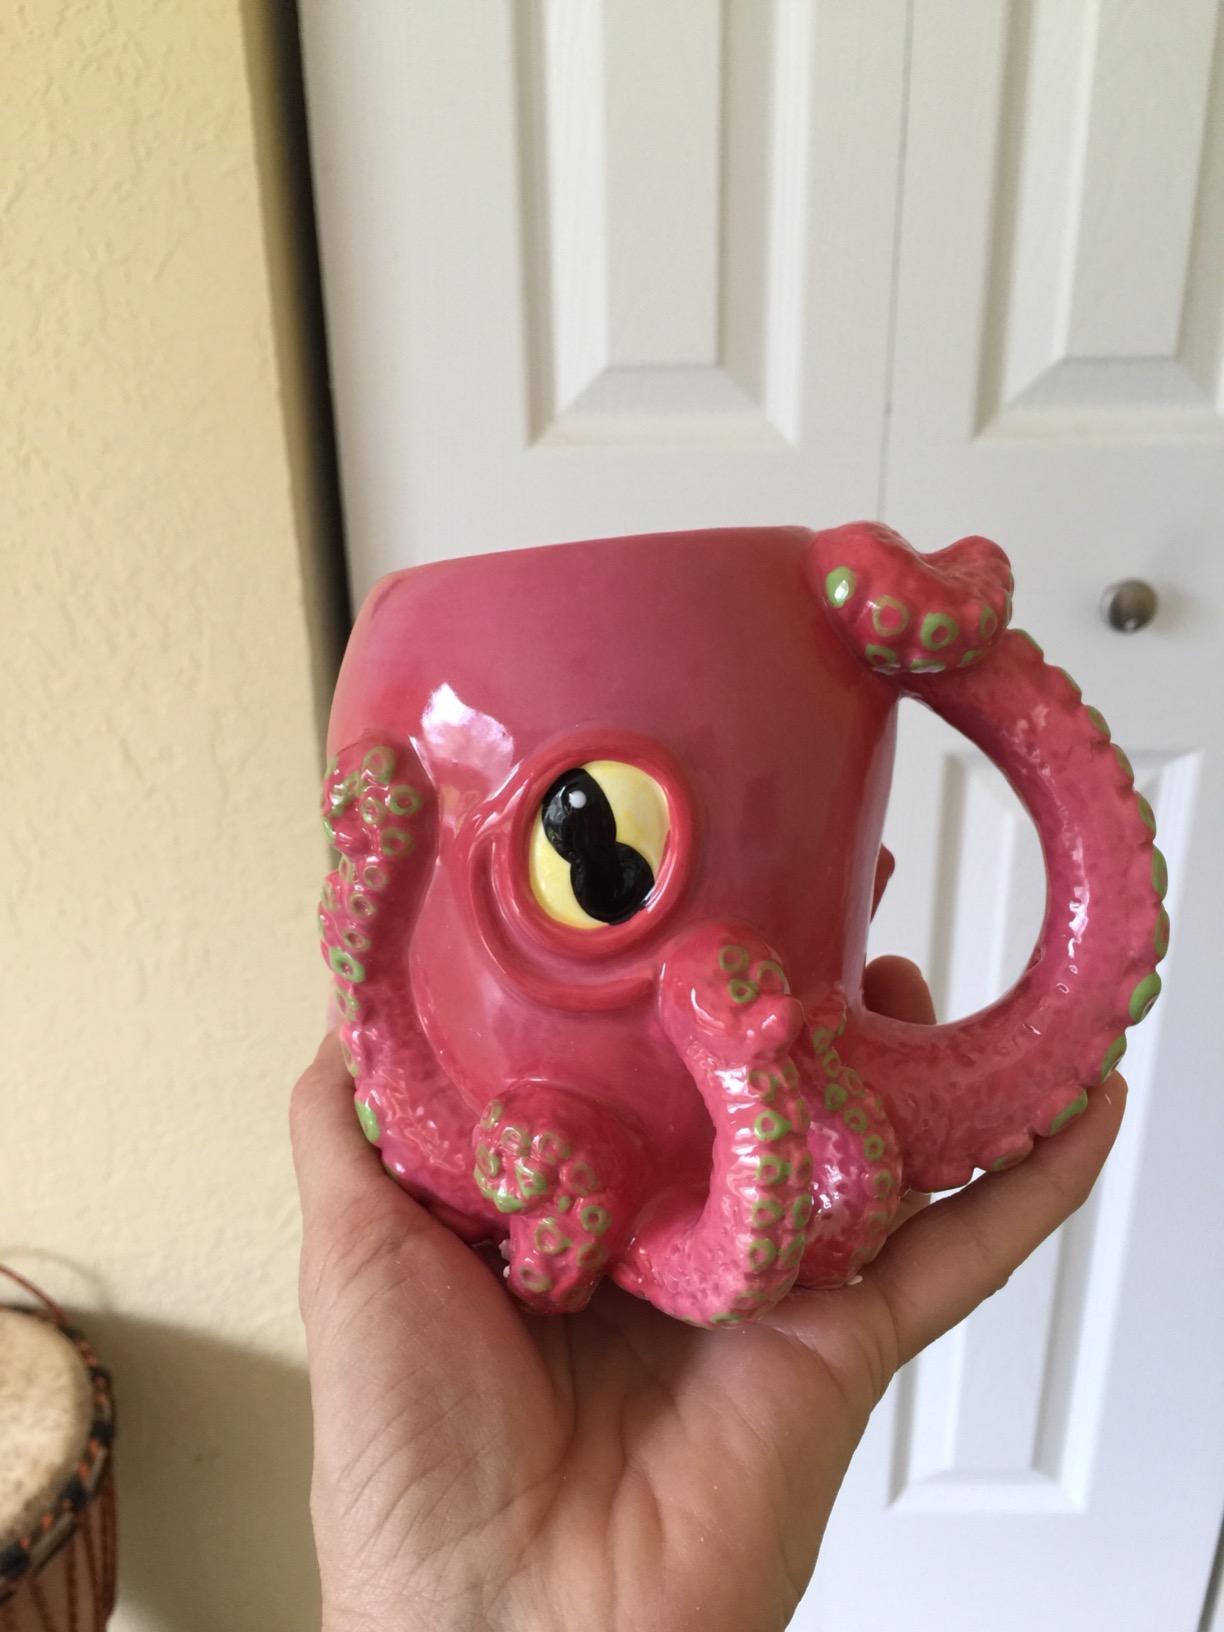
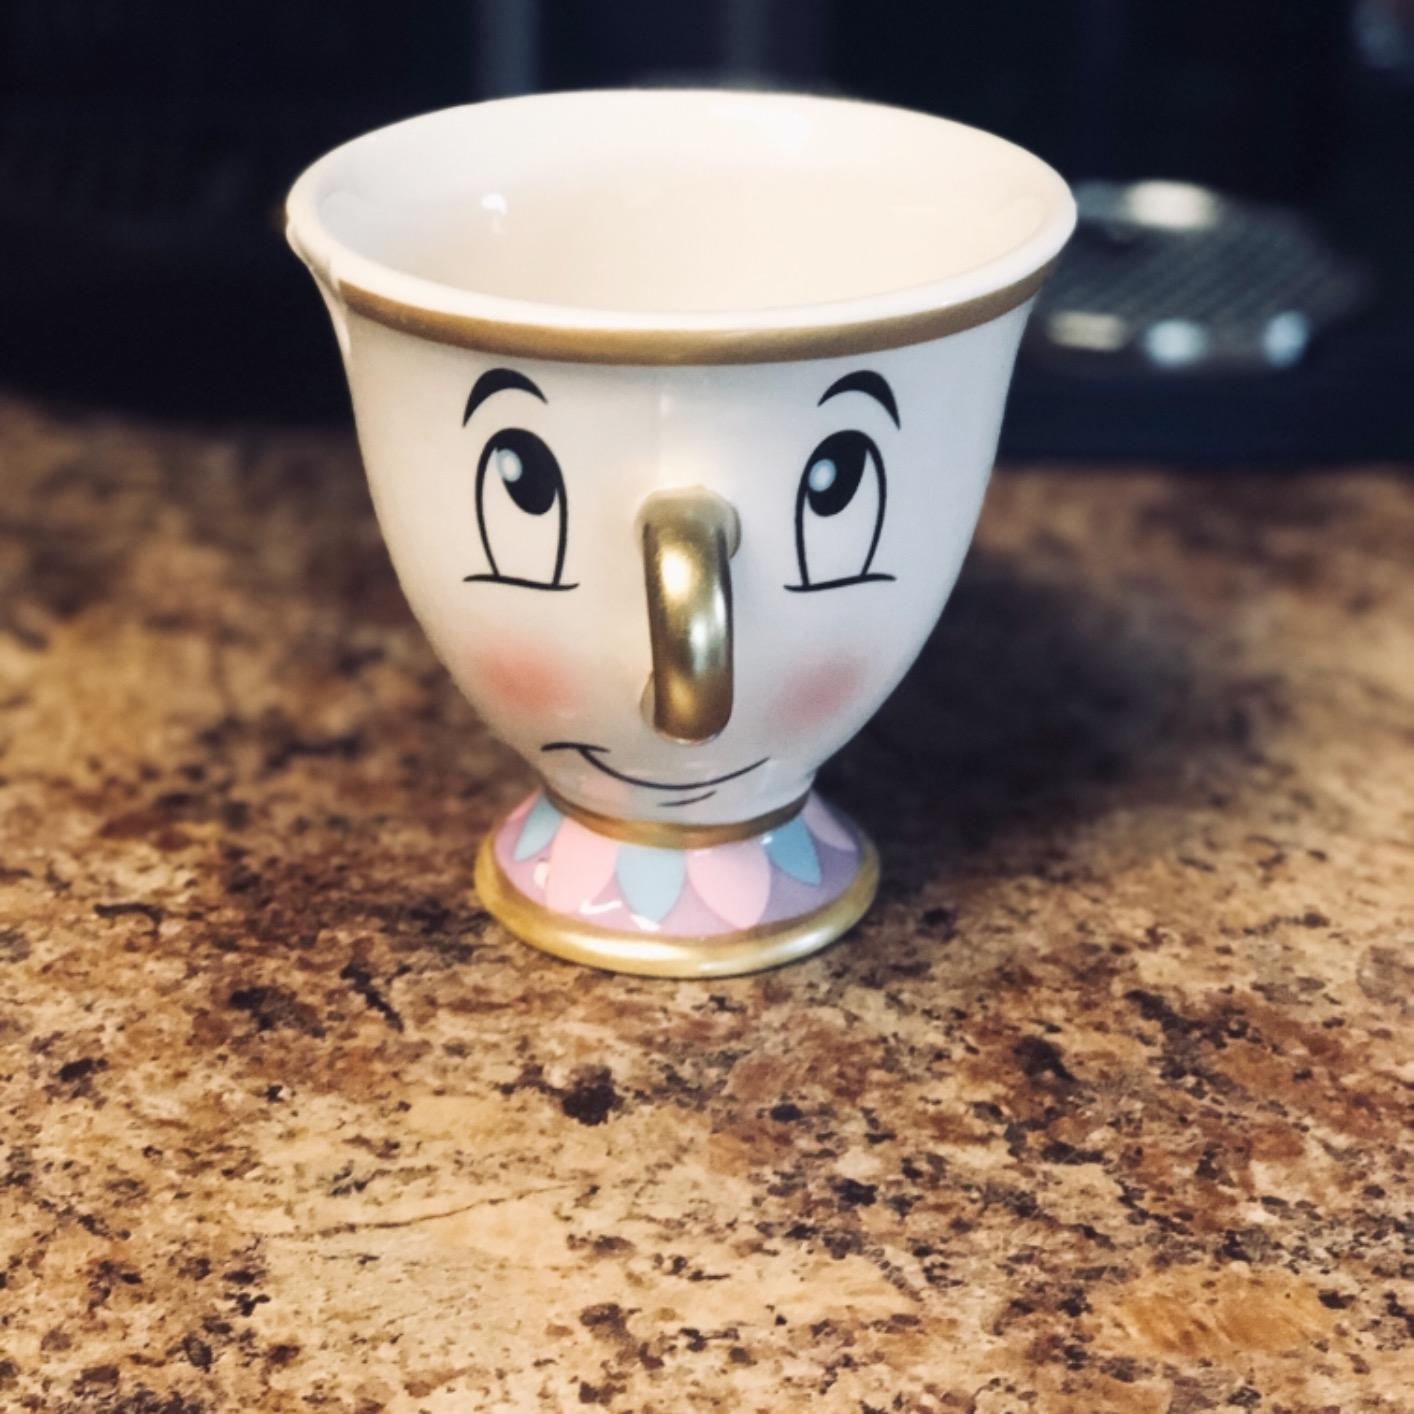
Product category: items_mug
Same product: no